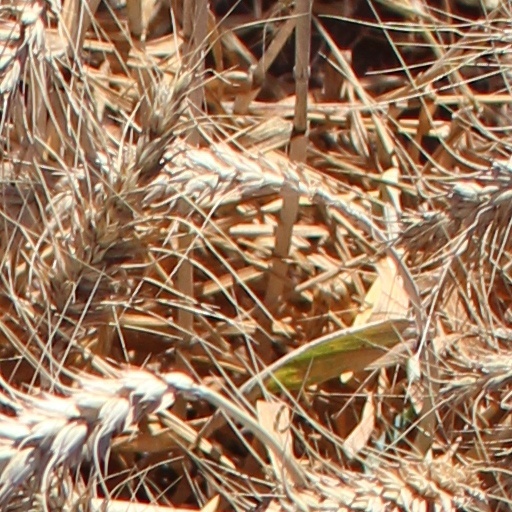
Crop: wheat